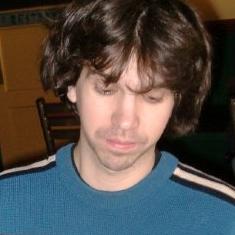
Age: 33